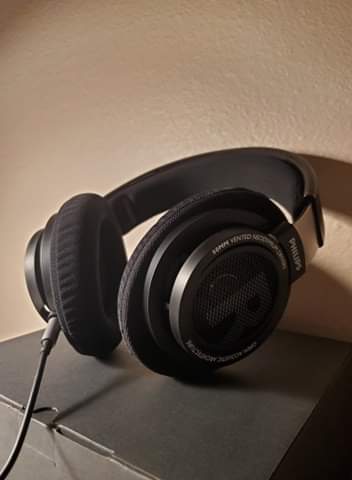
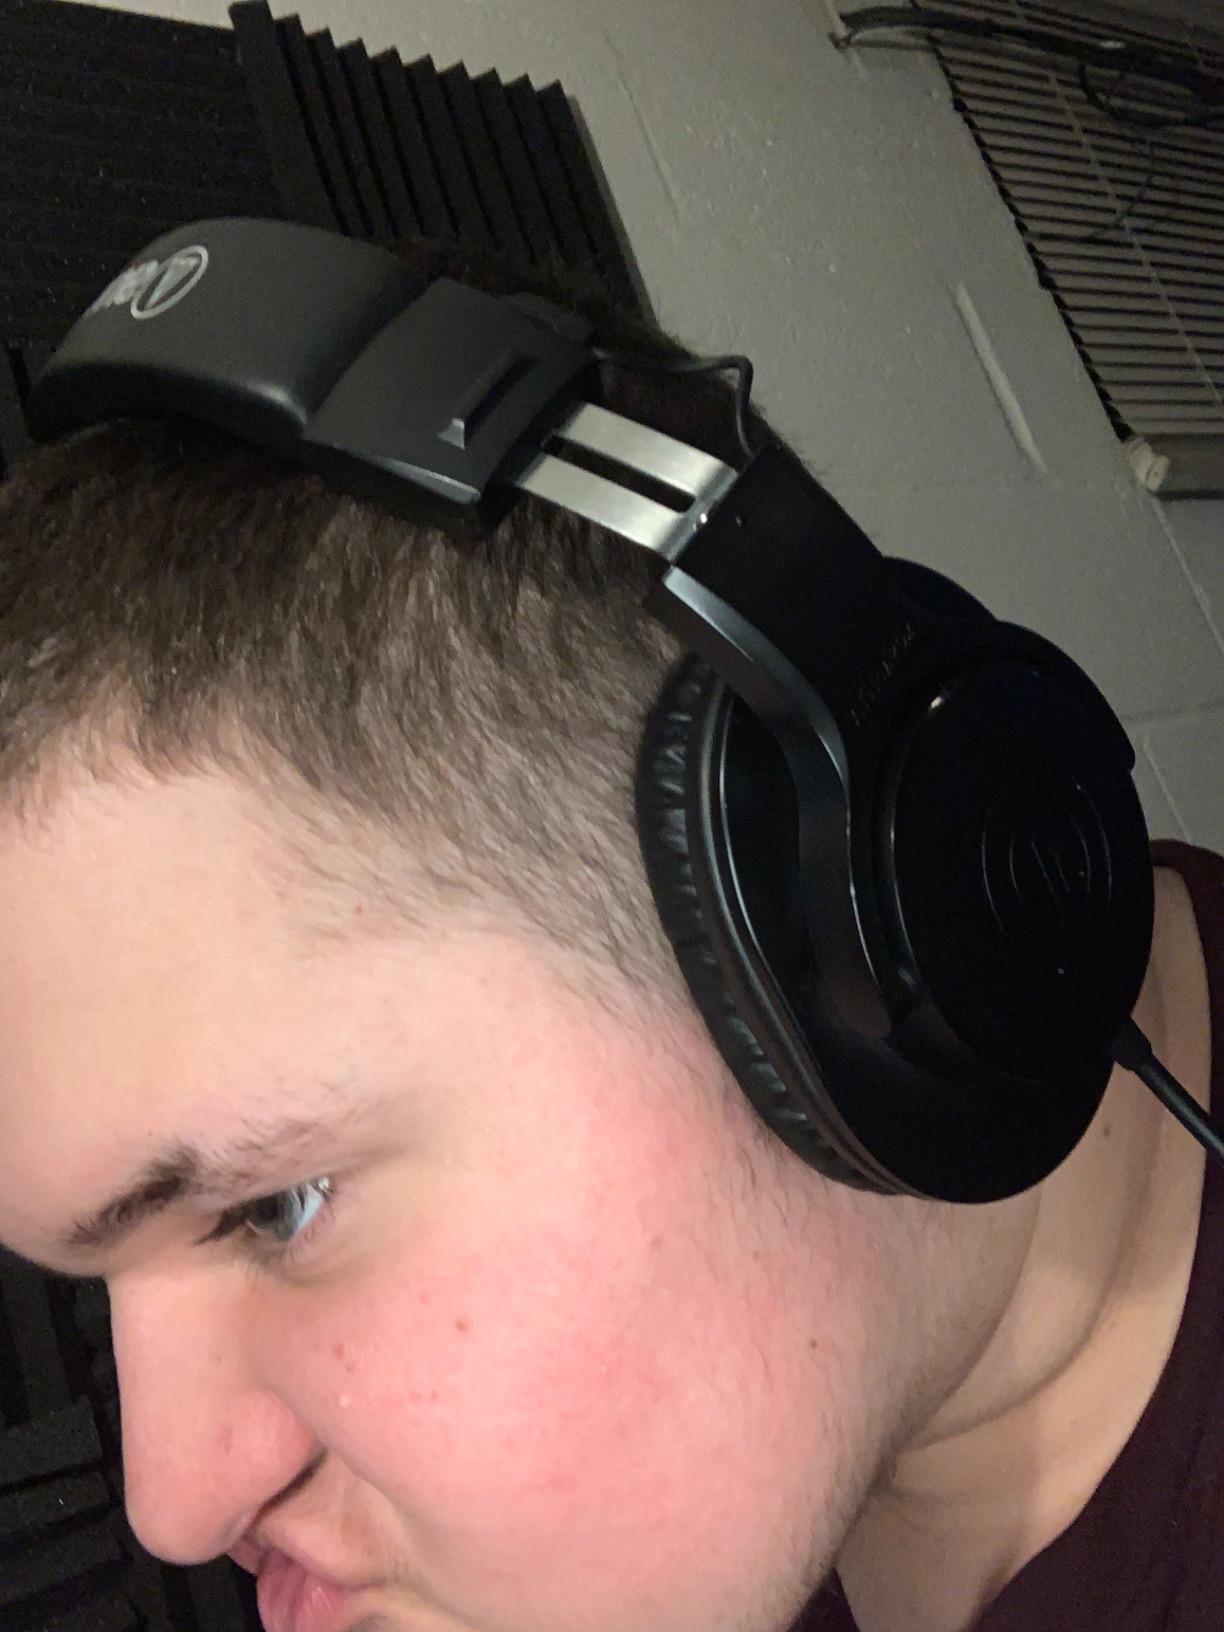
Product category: headphones
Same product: no